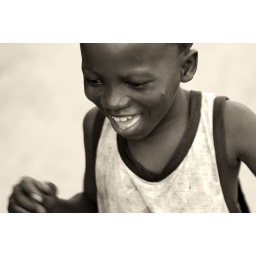
Young boy running in front of the camera